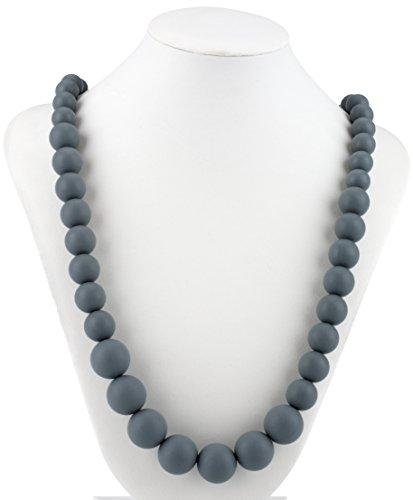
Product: Nuby Teething Trends Round Beads Teething Necklace - Gray
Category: Baby Products | Baby Care | Pacifiers, Teethers & Teething Relief | Teethers
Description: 100% silicone beads offer gentle massage action to emerging teeth and gums.
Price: $14.99